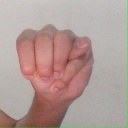
अक्षर: म